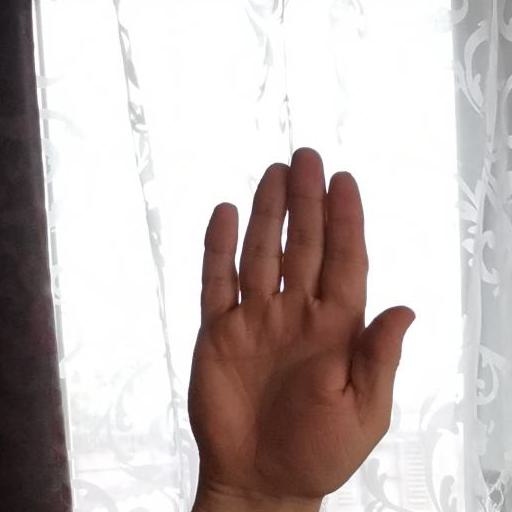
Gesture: stop